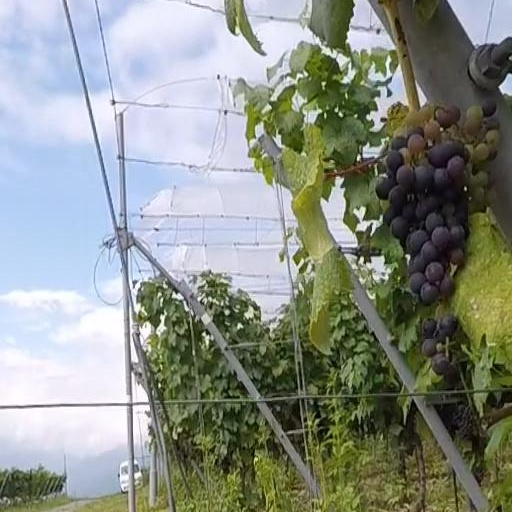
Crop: grape